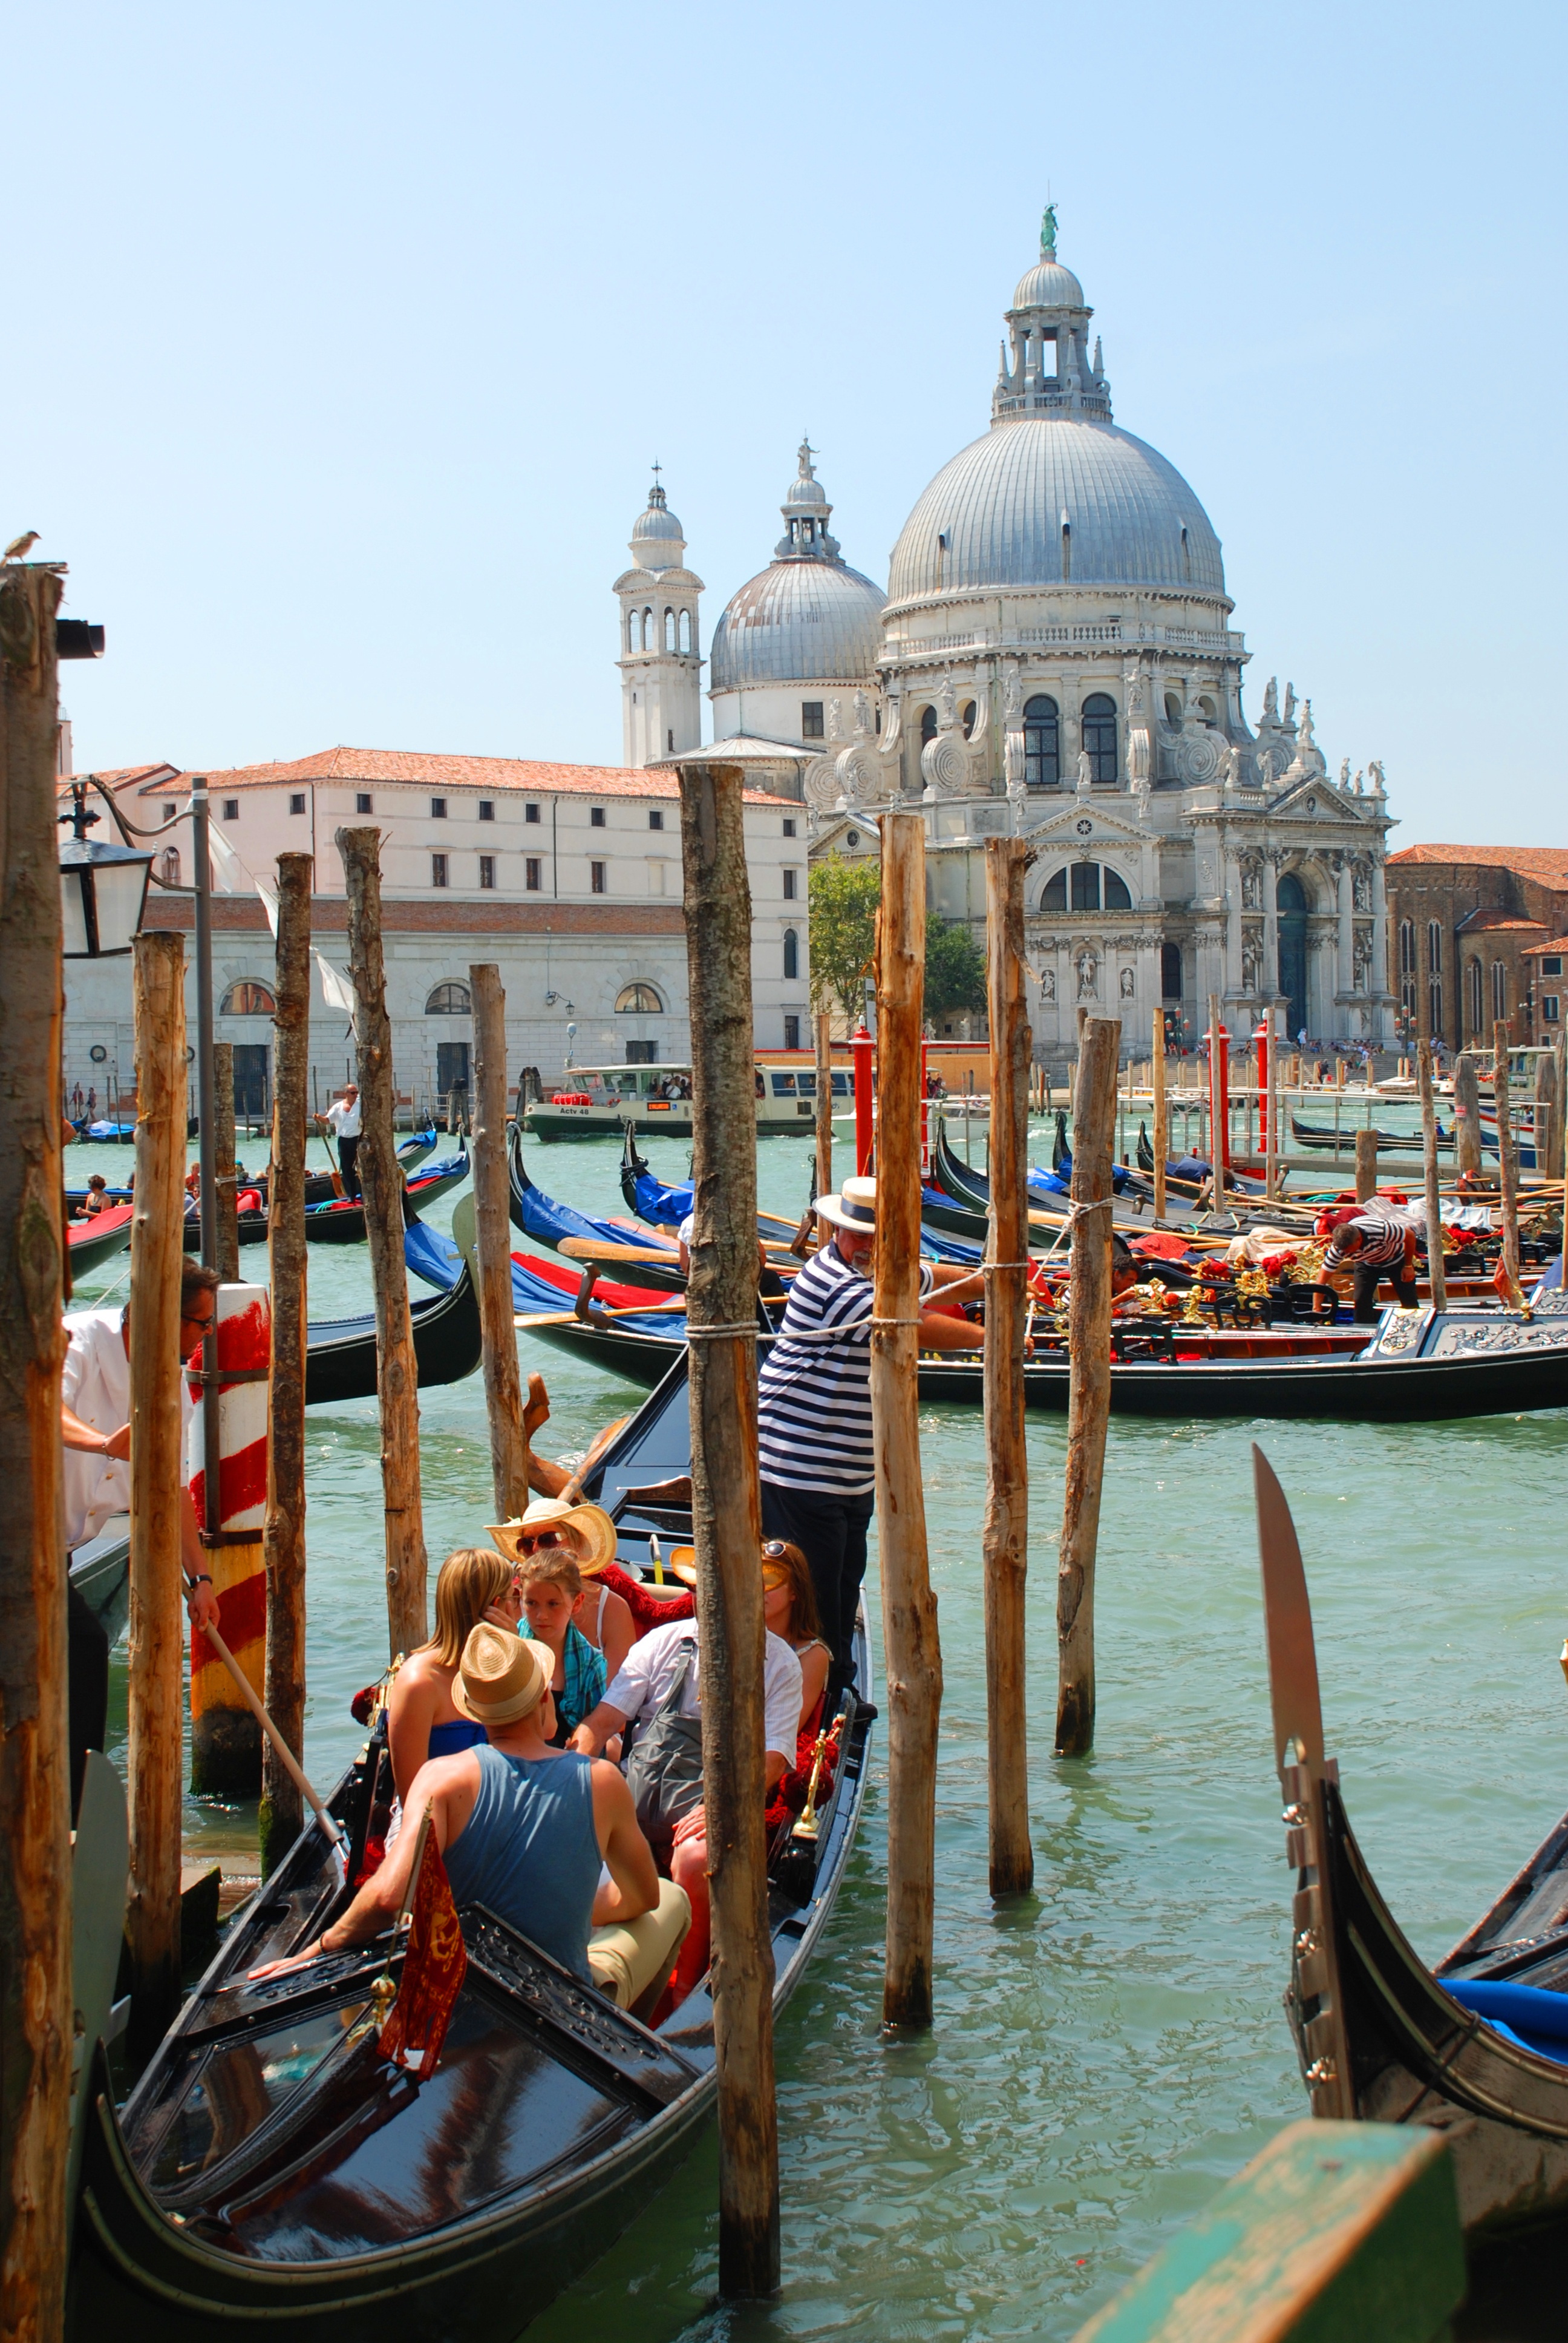
sea, boat, vacation, travel, vehicle, italy, venice, tourism, waterway, boating, channel, gondola, watercraft